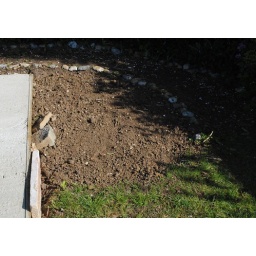
The East bed was stripped out completely thanks to sterling efforts by Gilly and our eldest son Marc (tvermar)